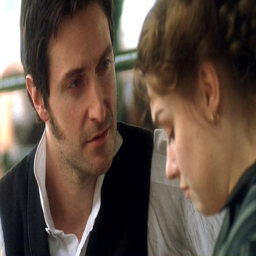
version of the tender final scene .